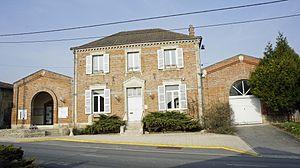
Vue de la mairie de Moncetz-Longevas (Marne, France).
Moncetz-Longevas est une commune française, située dans le département de la Marne en région Grand Est.